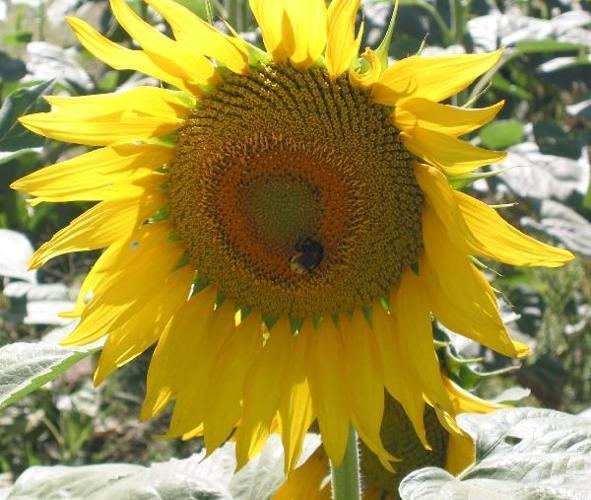
Label: sunflower